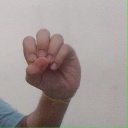
अक्षर: उ